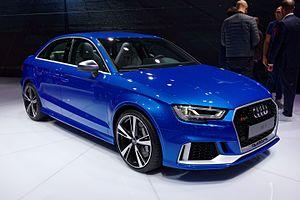
L'Audi A3 est une automobile bicorps de catégorie « compacte » construite par Audi depuis 1996. La version actuelle date de 2013.